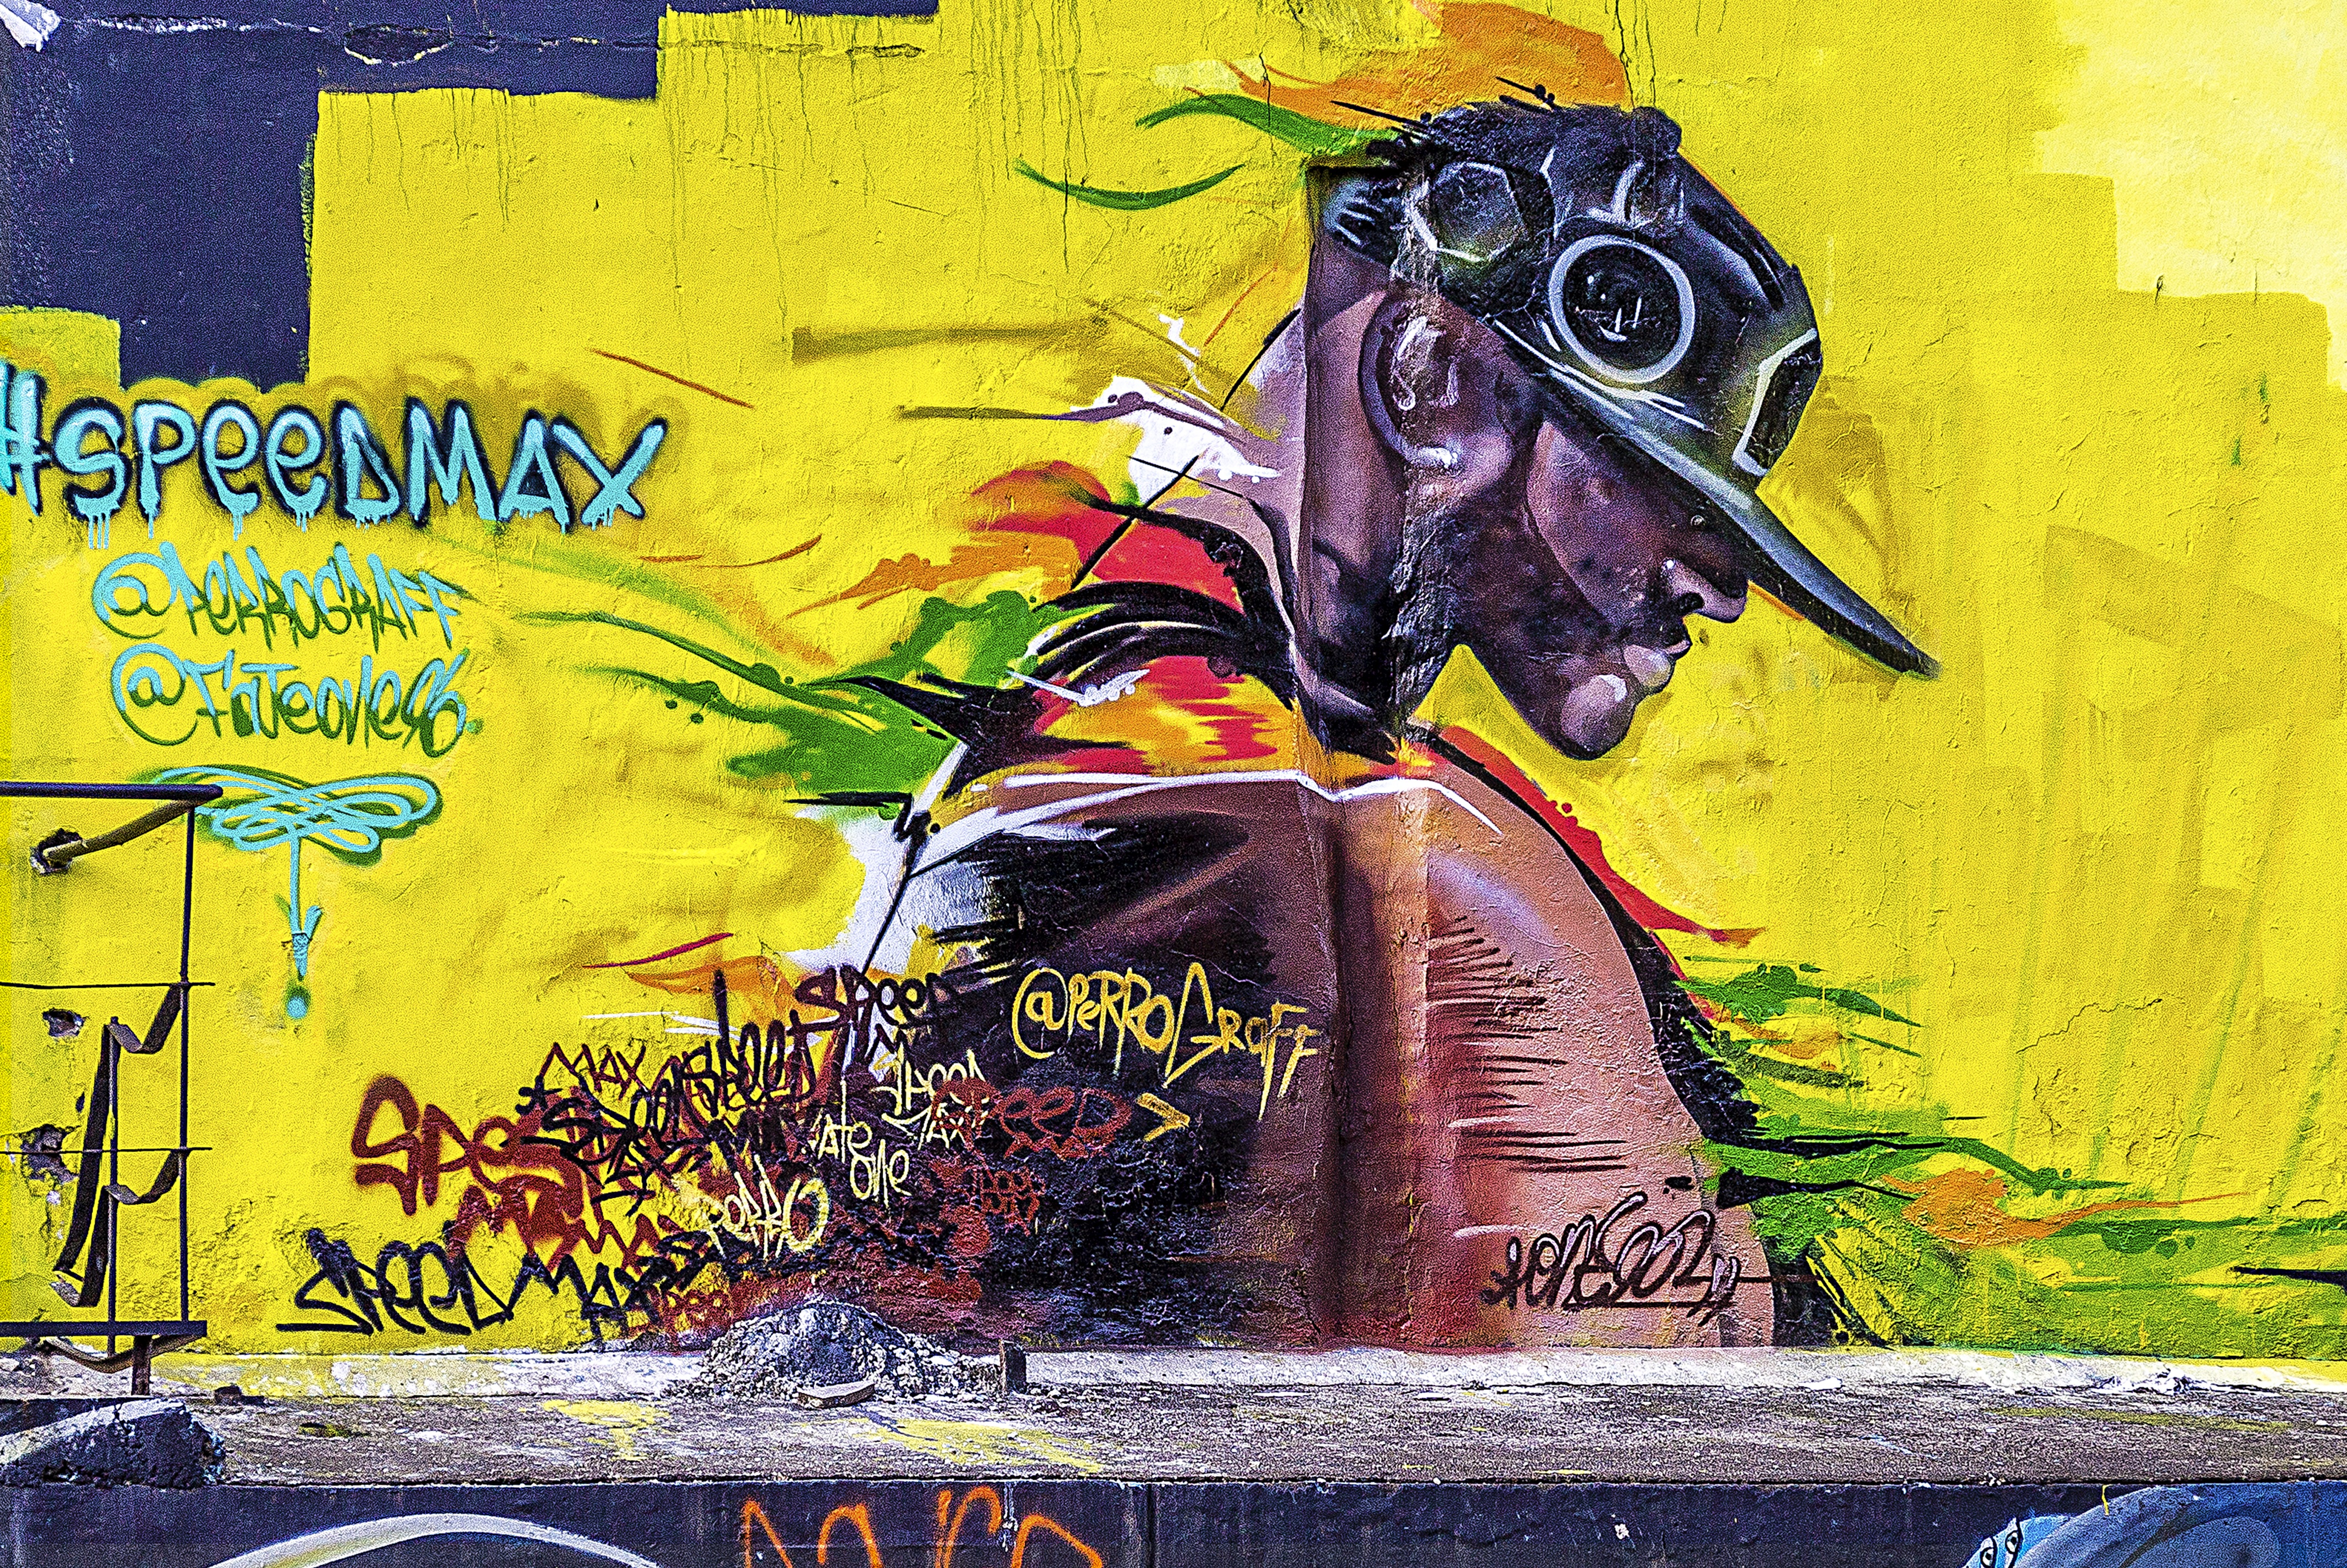
city, urban, artistic, grunge, graffiti, painting, street art, art, background, illustration, mural, poster, spray paint, painted, tags, tagging, graffiti wall, graffiti art